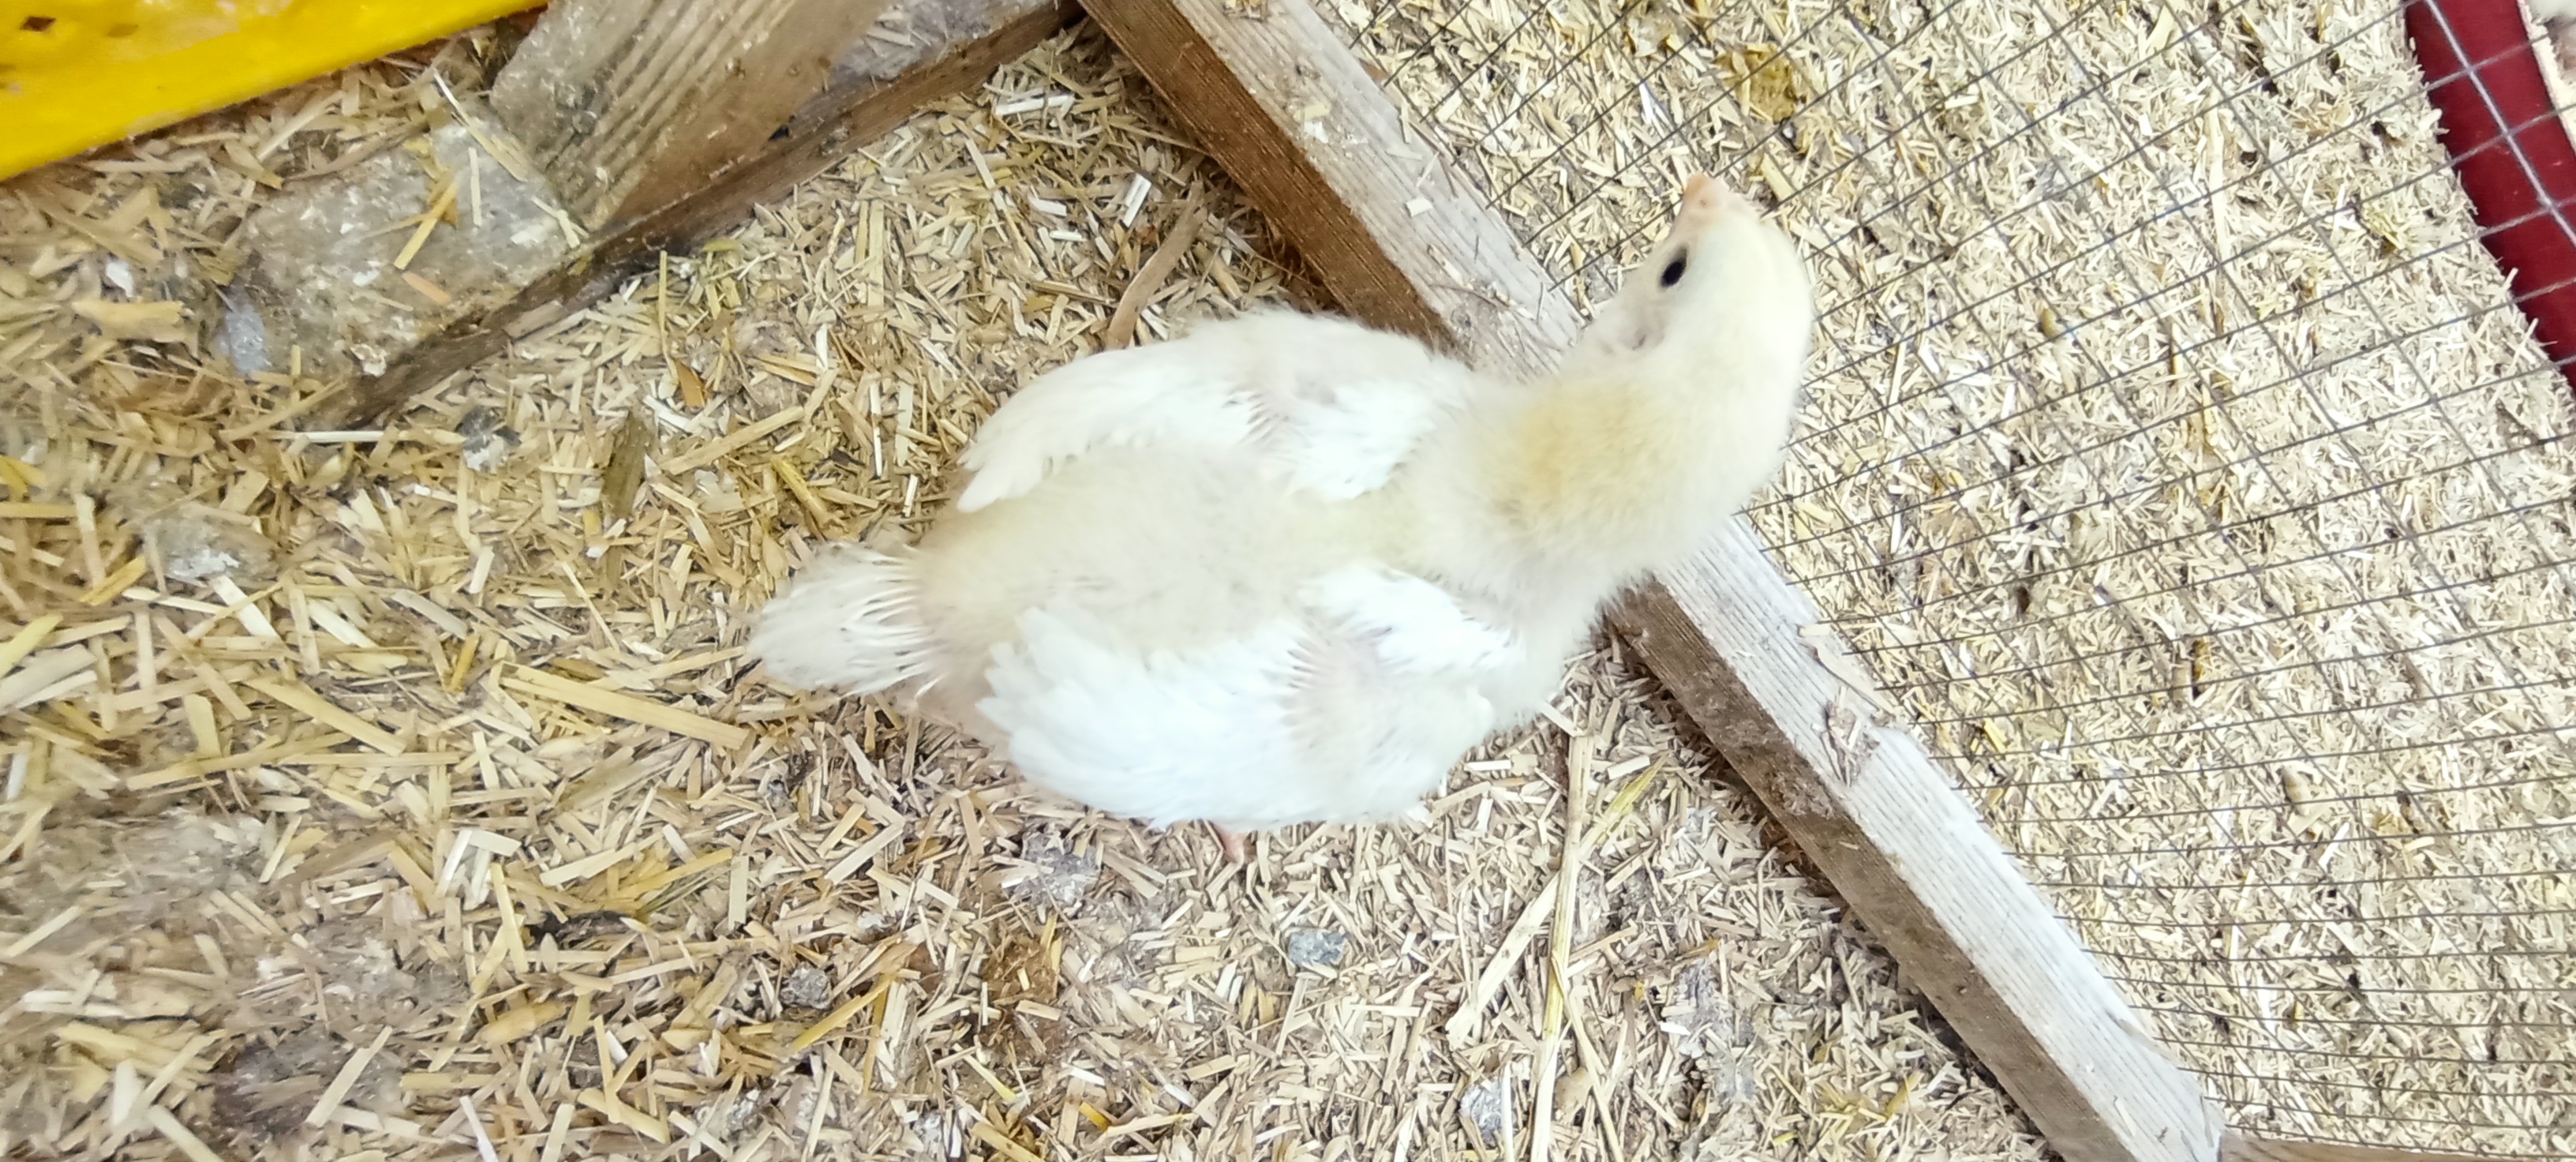
Weight: 292 g